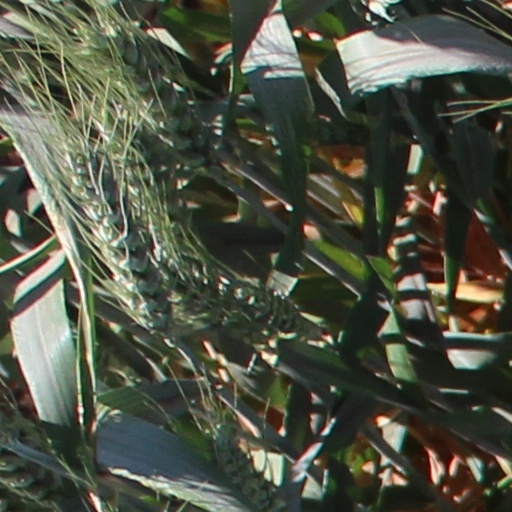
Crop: wheat